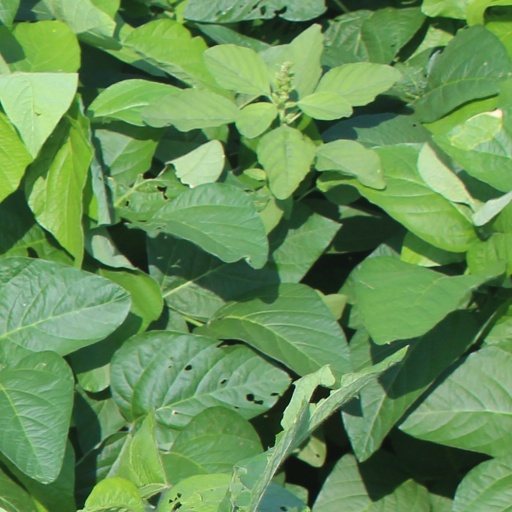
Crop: soybean